Howard Vaughan

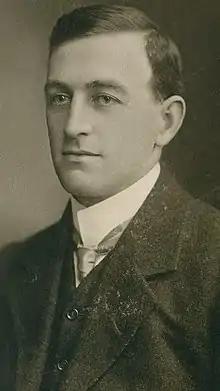

John Howard Vaughan CBE (14 November 1879 – 21 August 1955), known as Howard, was an Australian politician. He was a member of the South Australian Legislative Council from 1912 to 1918, representing the United Labor Party (1912–1917) and the National Party (1917–1918). He served as the Attorney-General of South Australia from 1915 to 1917.